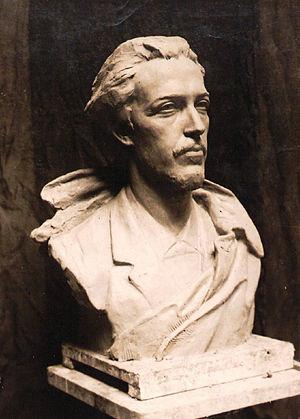
Ernest Charles Diosi, né à Paris le 4 avril 1881 où il est mort le 4 octobre 1959, est un sculpteur français.